Bahrain

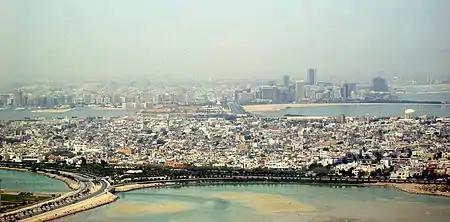
The cities of Muharraq ("foreground") and Manama (background)

In August 2017, American Secretary of State Rex Tillerson spoke against the discrimination of Shias in Bahrain, saying, "Members of the Shia community there continue to report ongoing discrimination in government employment, education, and the justice system," and that "Bahrain must stop discriminating against the Shia communities." He also stated that "In Bahrain, the government continue to question, detain and arrest Shia clerics, community members and opposition politicians." However, in September 2017, the American State Department has approved arms sales packages worth more than $3.8 billion to Bahrain including F-16 jets, upgrades, missiles and patrol boats. In its latest report Amnesty International accused both the American and British governments of turning a blind eye to horrific abuses of human rights by the ruling Bahraini regime. On 31 January 2018, Amnesty International reported that the Bahraini government expelled four of its citizens after having revoked their nationality in 2012, turning them into stateless people. On 21 February 2018, human rights activist Nabeel Rajab was sentenced to a further five years in jail for tweets and documentation of human rights violations. On behalf of the ruling family, Bahraini police have received training on how to deal with public protests from the British government.